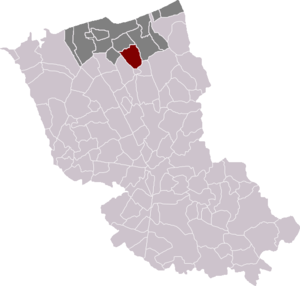
Coudekerque-Village est une ancienne commune française située dans le département du Nord, en région Nord-Pas-de-Calais, devenue, le 1ᵉʳ janvier 2016, une commune déléguée de la commune nouvelle de Téteghem-Coudekerque-Village.